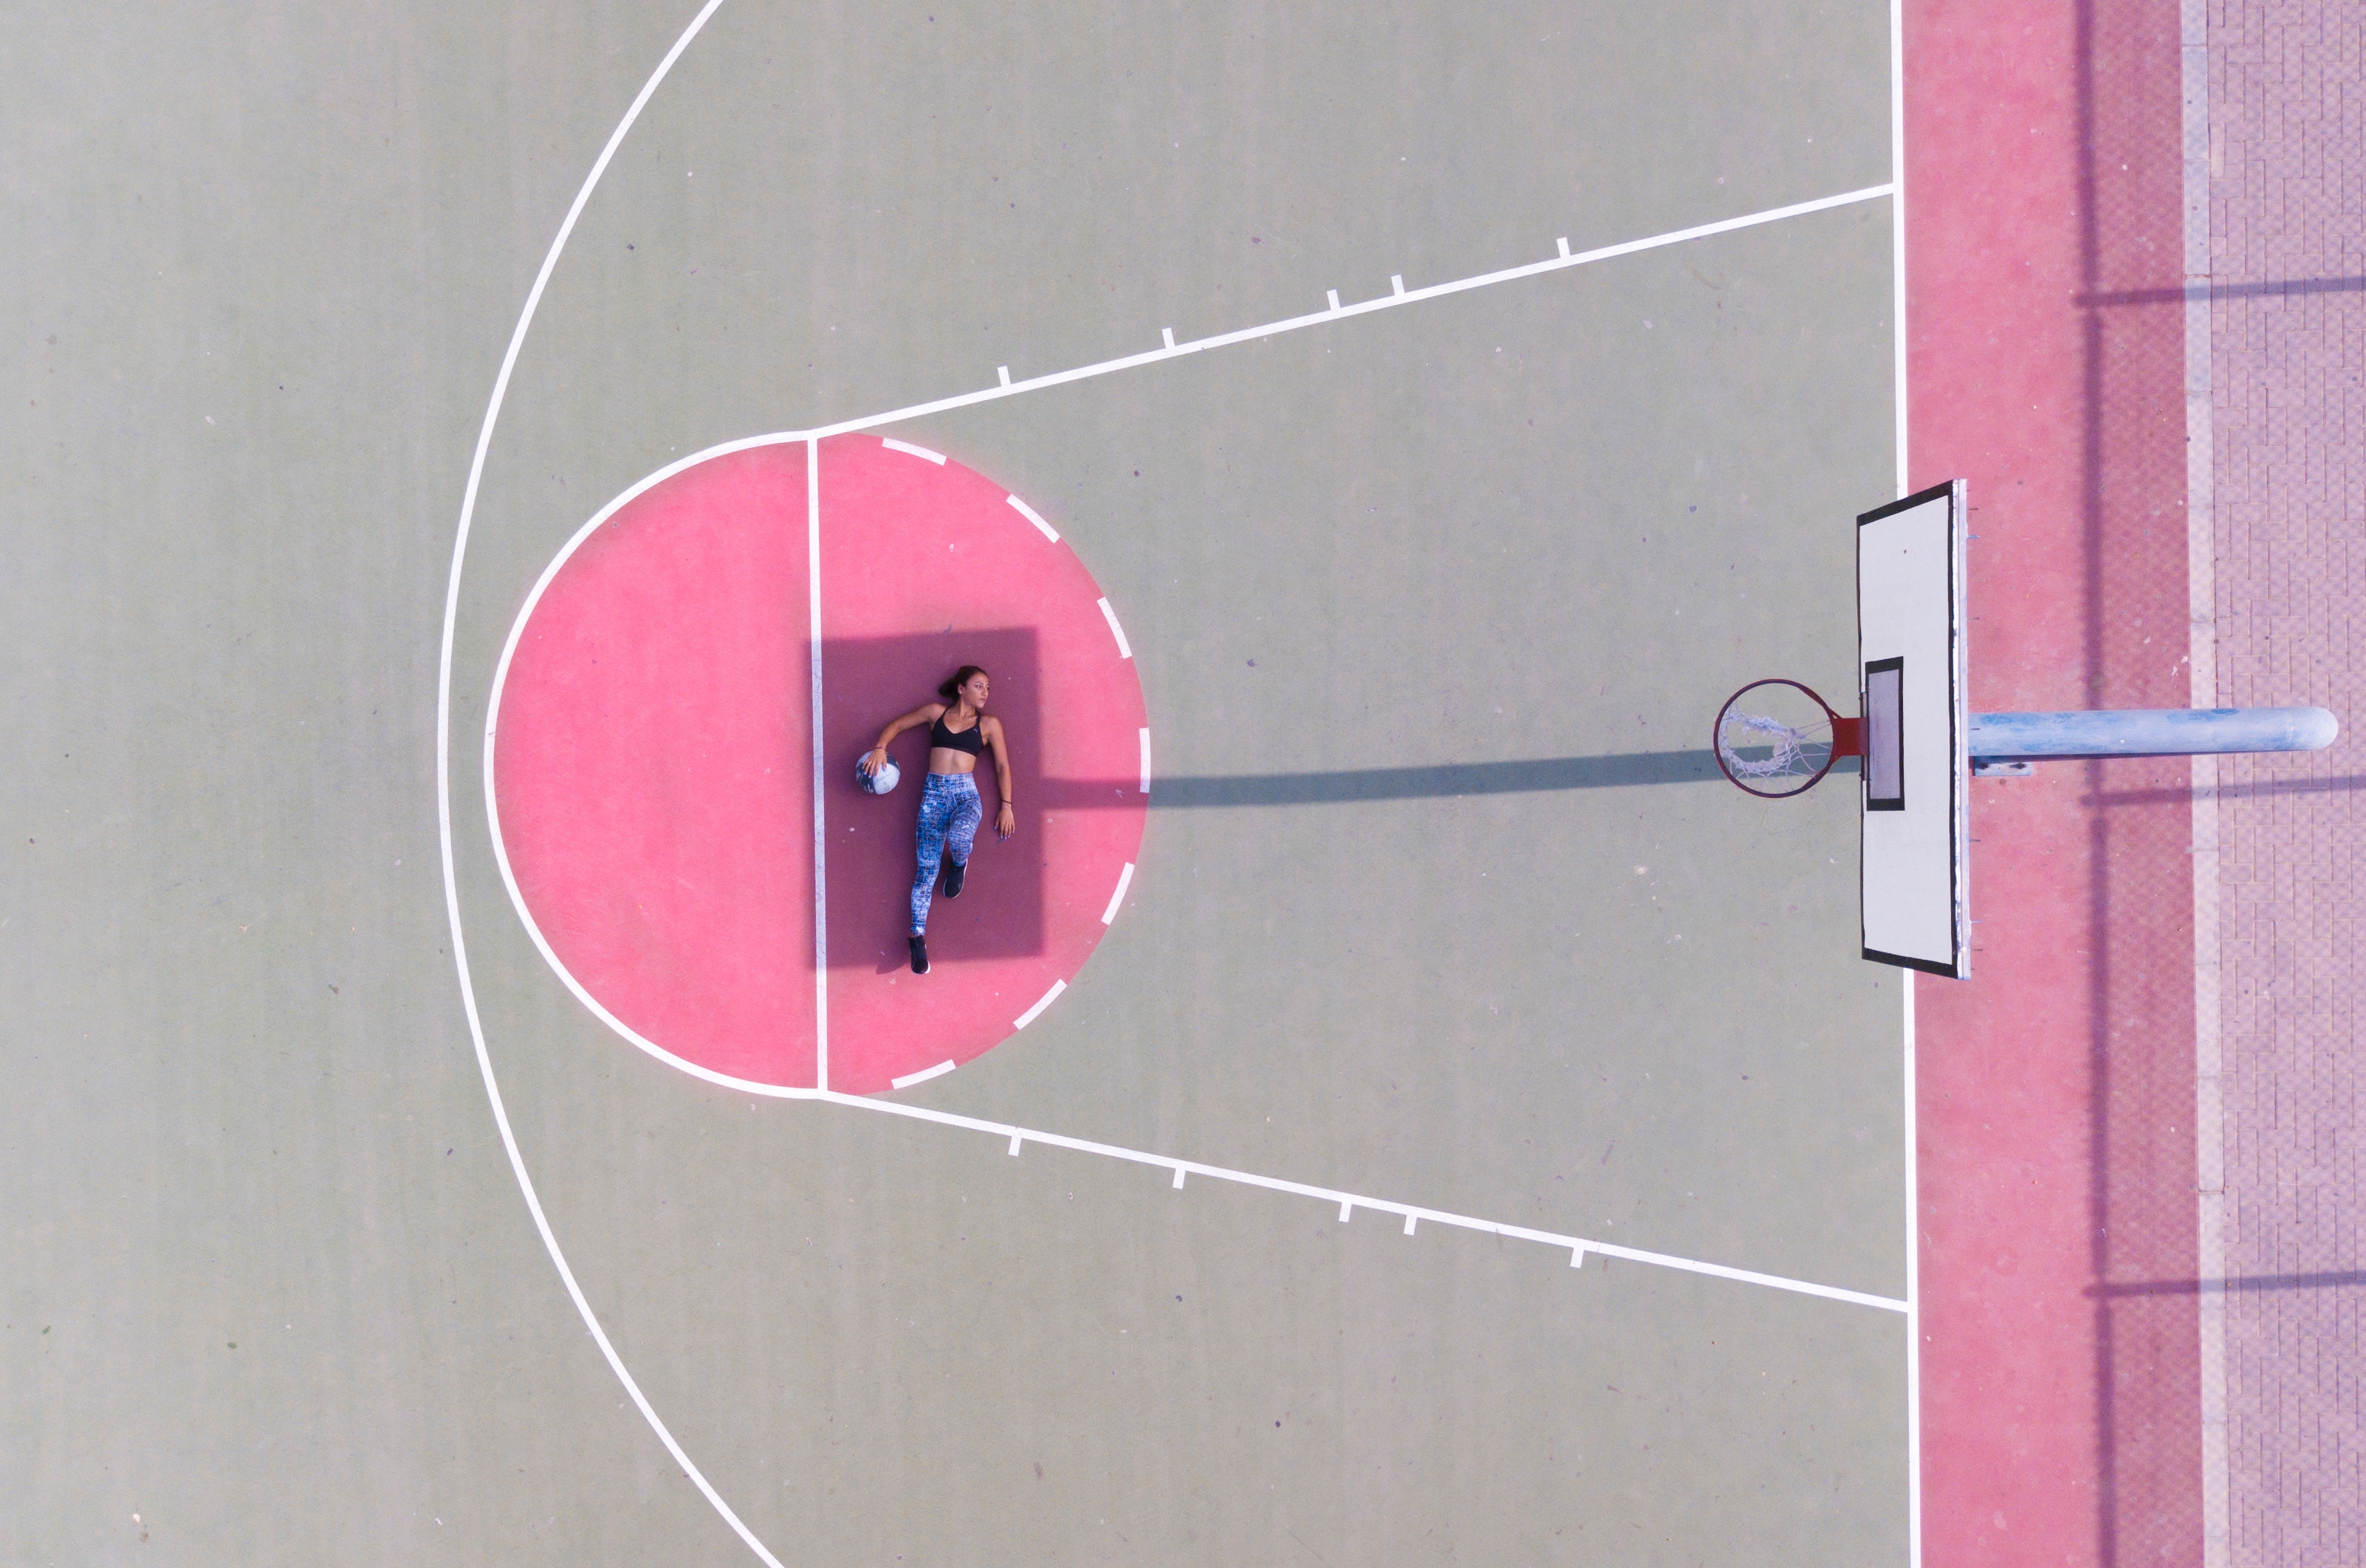
pink, circle, line